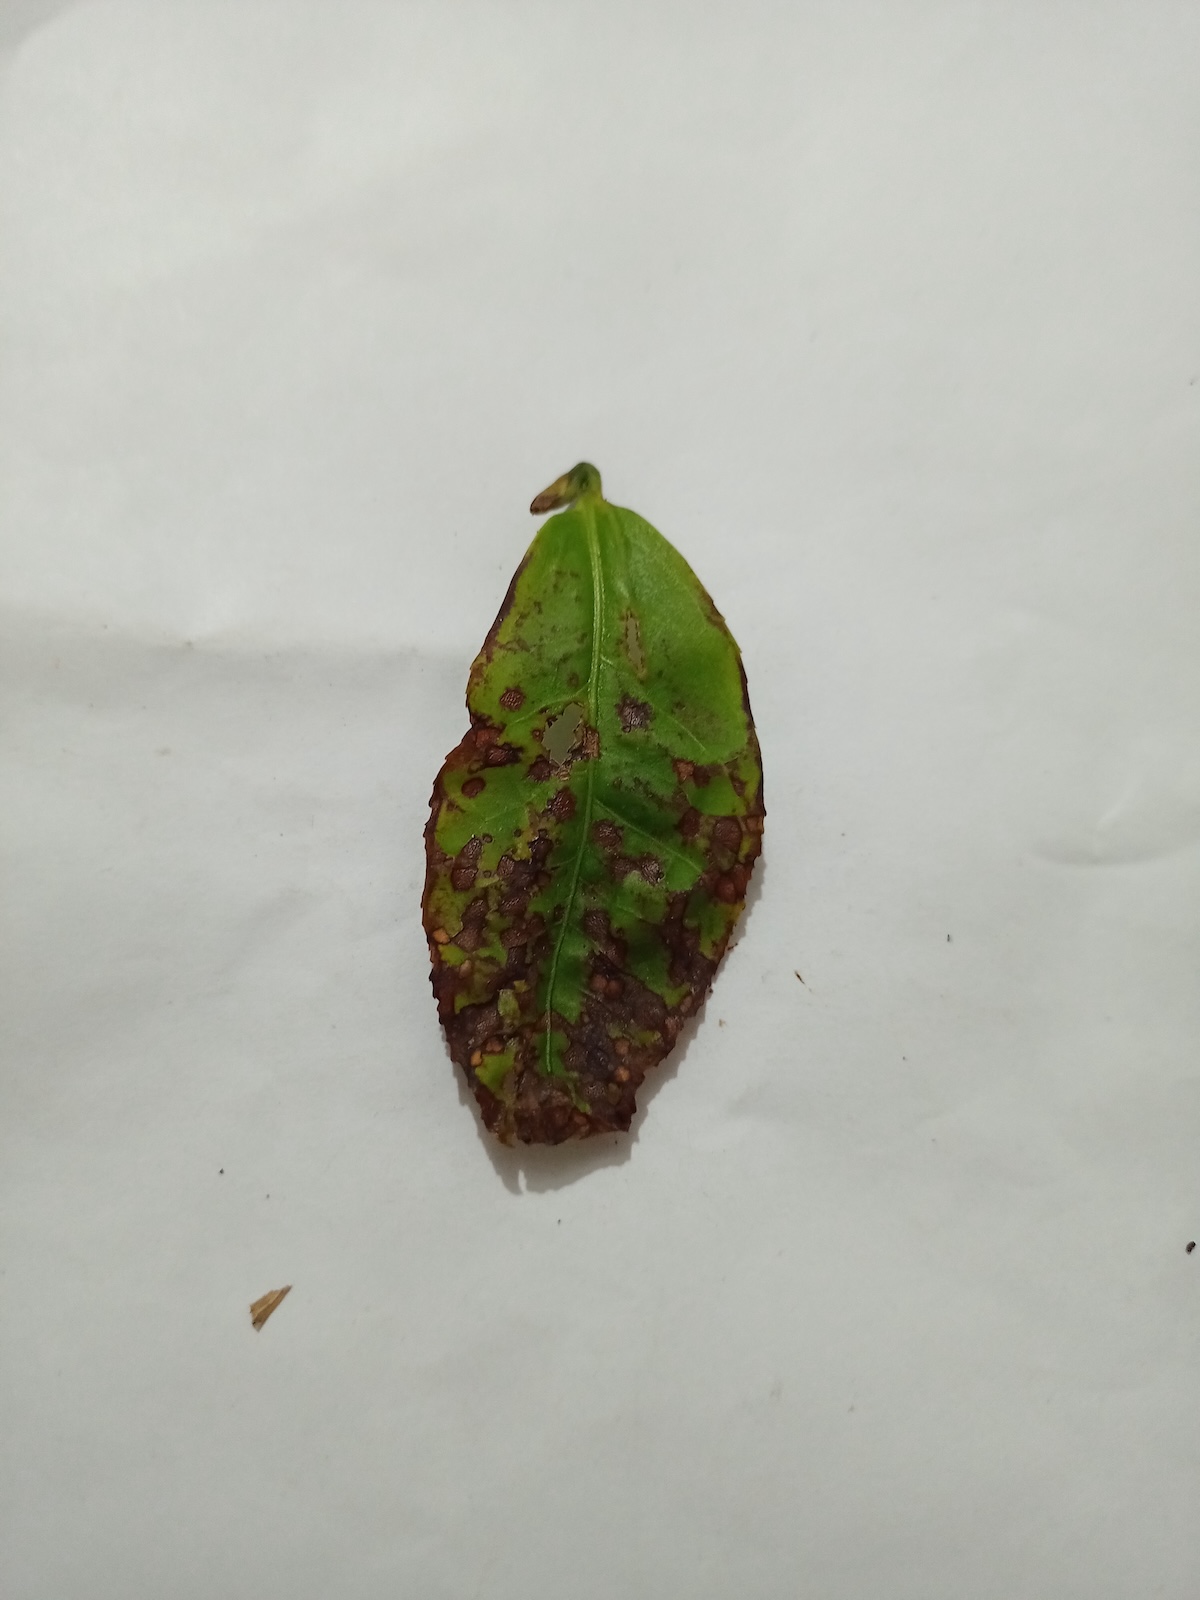
Label: Helopeltis